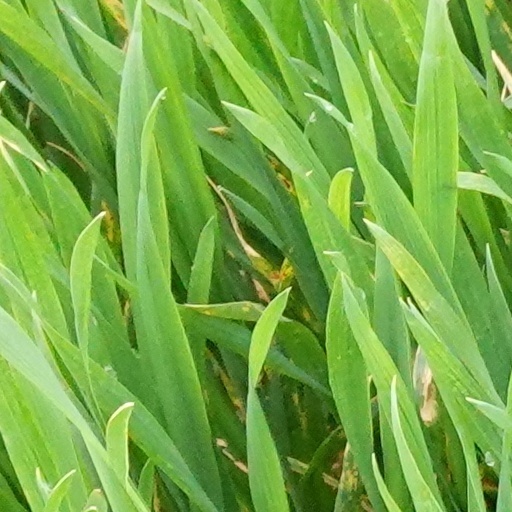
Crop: wheat